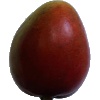
Label: red_mango